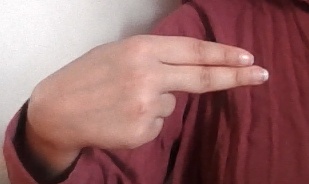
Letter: ain